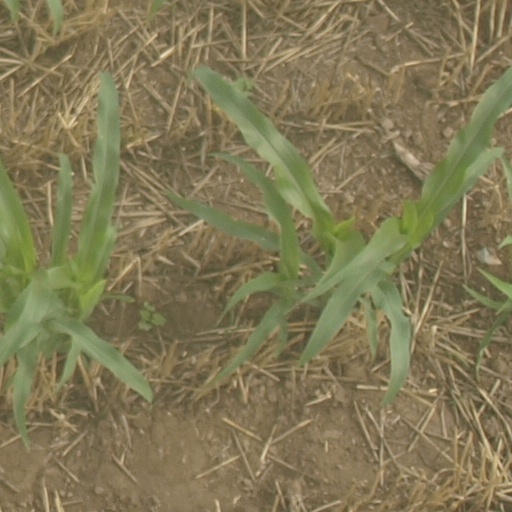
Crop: maize; corn